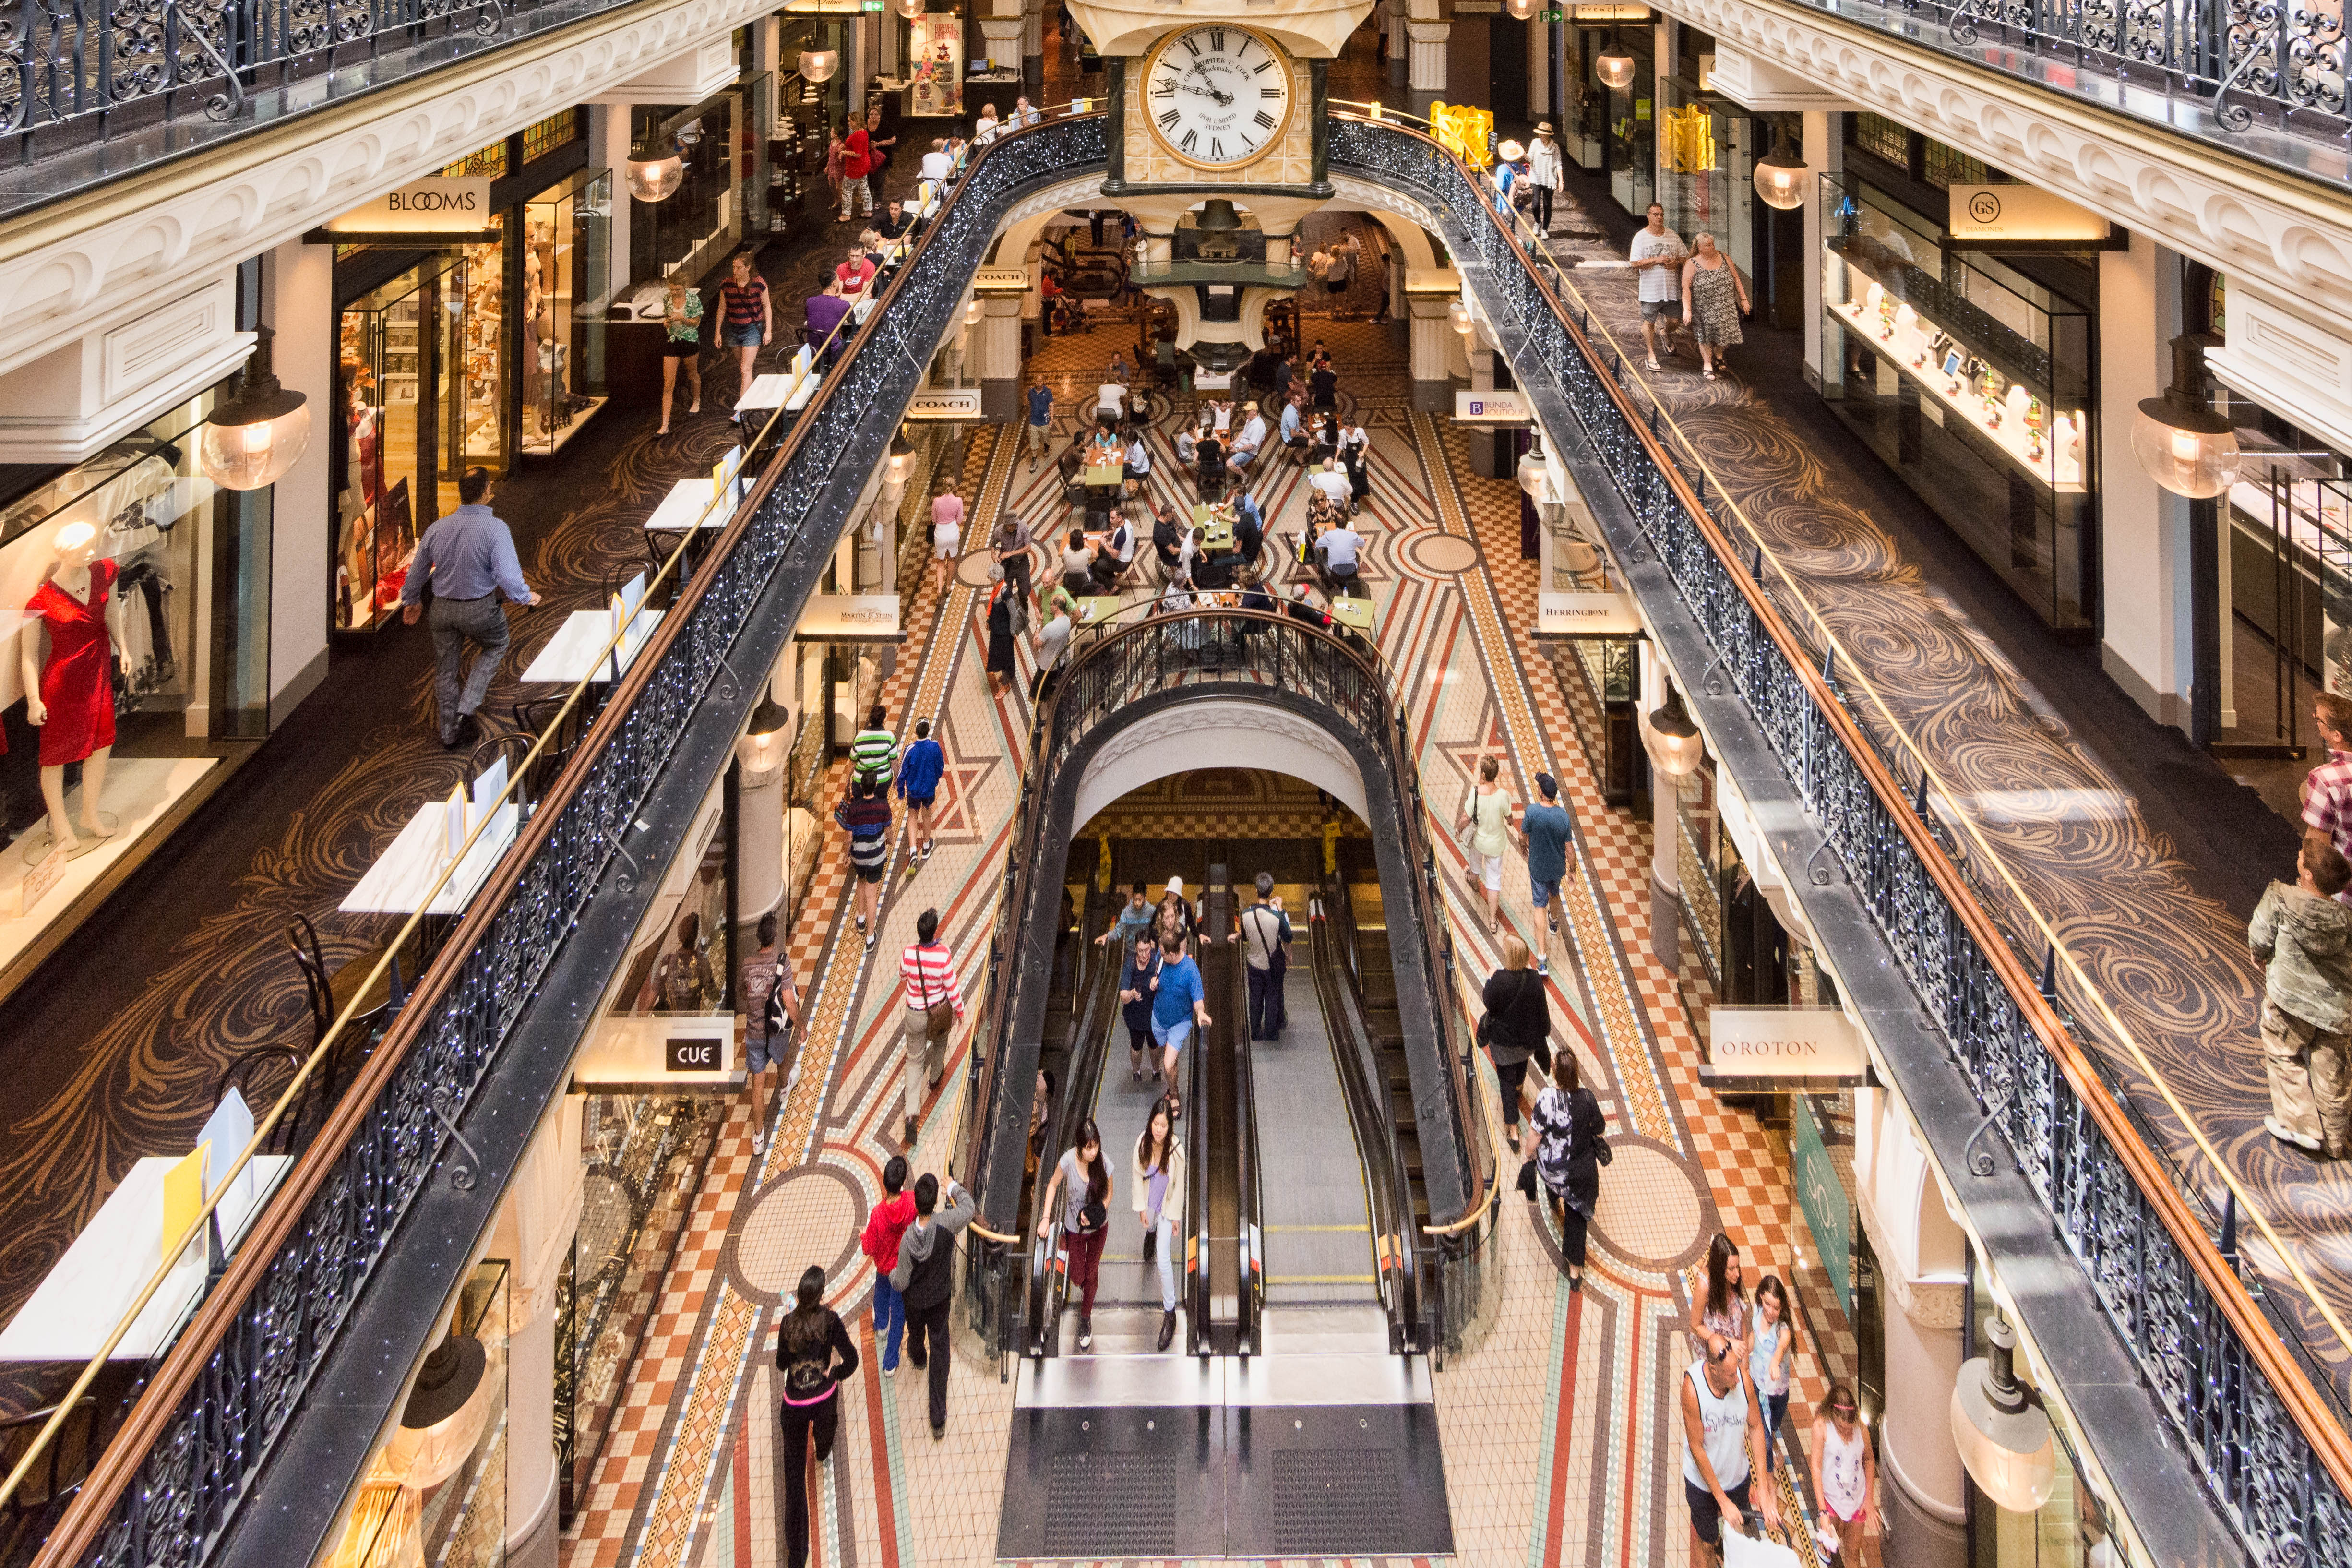
building, city, transport, sydney, train station, public transport, australia, shops, arcade, qvb, queenvictoriabuilding, retail, shopping mall, metropolitan area